Malibu Bikini Volleyball

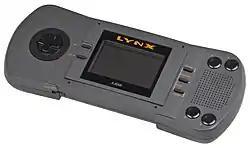
"Malibu Bikini Volleyball" was one of the several projects under development by Hand Made Software for the Lynx.

"Malibu Bikini Volleyball" formed part in a string of five projects by Hand Made Software for Atari Corporation after their first commercially released game on the Lynx, "Awesome Golf", went gold. Its development was helmed by a small team at the company with Oscar Green as producer, while James Hampton was also a producer of the project prior to his role with "Alien vs Predator" on the Atari Jaguar, although he is not credited as such in the credits of the game. Both Jim and Val Gregory served as co-designers, while Bill Barna and Rob Nicholson acted as programmers. Artists Andy Gavin, Lee Cawley and Michael McCallion were responsible for the pixel art. Both the music and sound effects were created by Paul Tonge while Carrie Tahquechi, wife of ex-Atari producer Ted Tahquechi and the female voice in "Tempest 2000", did voice work for the title.